Politics of Bavaria

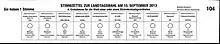
Ballot paper for the first vote in "district 104" (Munich Milbertshofen) of the Upper Bavaria constituency

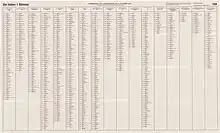
Ballot paper for the second vote in "district 104" (Munich Milbertshofen) of the Upper Bavaria constituency

Since the 1950 state election every elector has two votes, one for a candidate in their electoral district and one for a candidate in their constituency. All district (local) candidates are also constituency (regional) candidates with their parties. The parties may also nominate constituency-only candidates. To prevent double voting, the constituency ballots in each district omit the candidates running in that district. Members in single-member districts are elected by first-past-the-post, based just on the first (district) votes. The distribution of seats in the constituencies are made by proportional representation which takes into account the parties' aggregate first (district) votes combined with their second (constituency) votes. Seats are allocated using the Hare-Niemeyer method, after in 1992 the Bavarian Constitutional Court ruled the use of the D'Hondt method in state elections unconstitutional. To compensate if a party wins more electoral district seats in a constituency than its votes would entitle it to (these extra seats are termed overhang seats), the other parties receive leveling seats in the constituency too, increasing the number of seats for the constituency. There is no statewide adjustment of the seats. Only Parties and groups of voters who obtain at least 5% of the total votes (sum of first and second votes) in Bavaria participate in the distribution of seats. This threshold also applies to winning single-member districts; a party will forfeit all its district seats that it won if the party did not meet the 5% statewide threshold, with the forfeited district seats going to the second-place candidate.